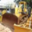
Label: tractor